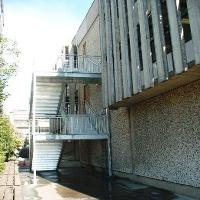
Weather: sun or clear